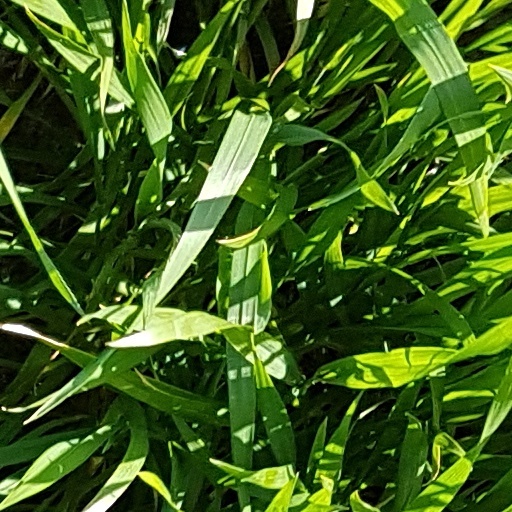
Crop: wheat